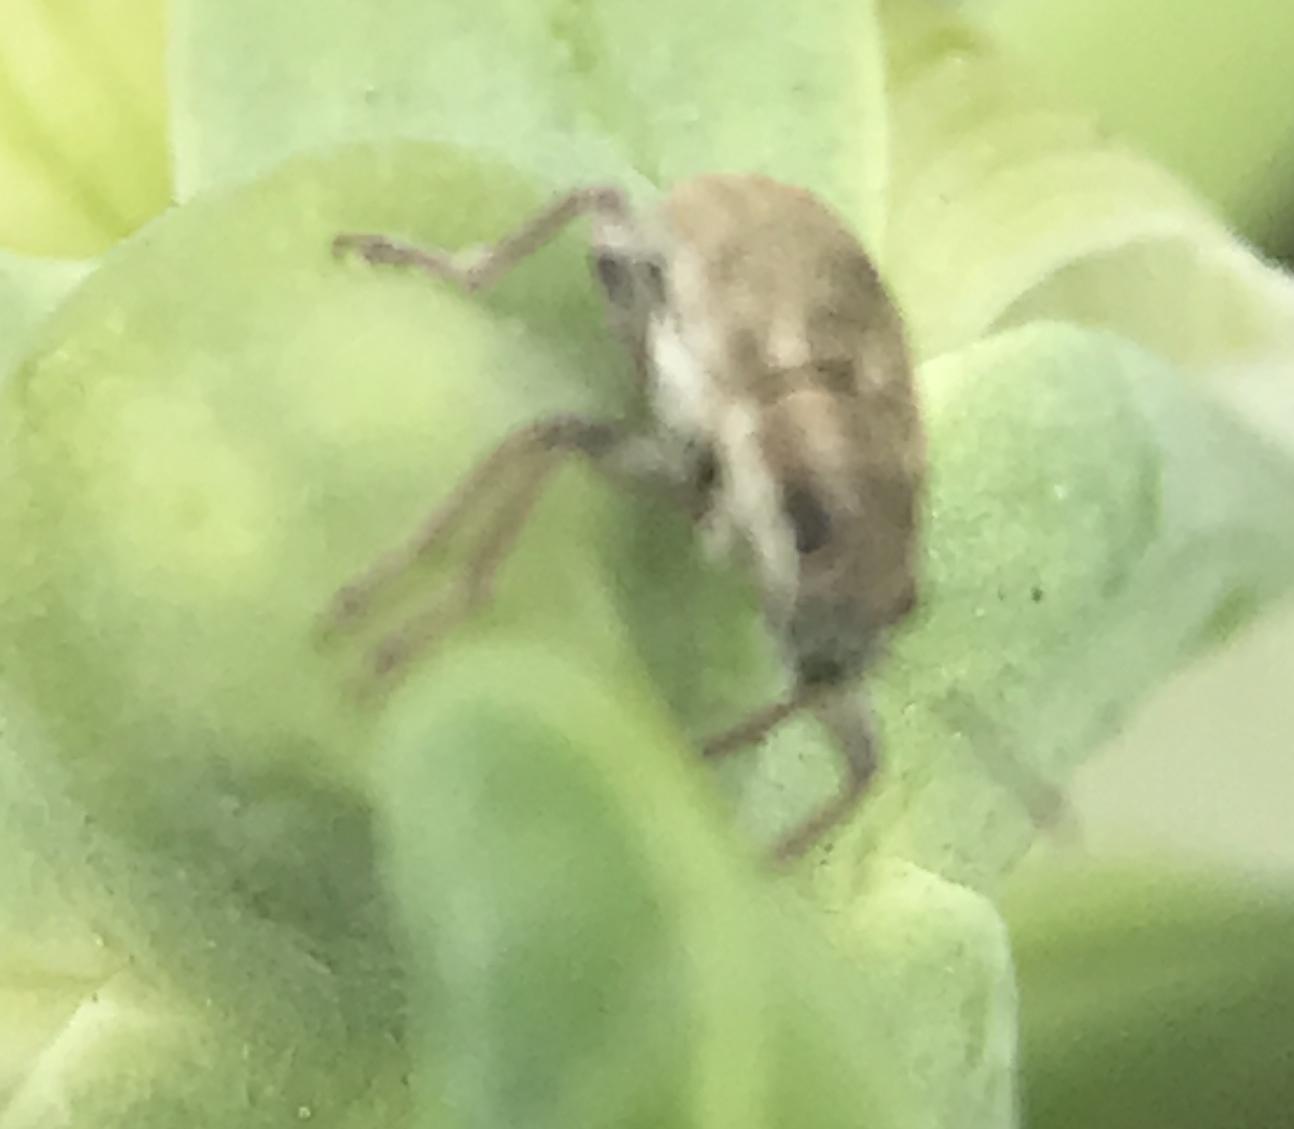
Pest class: pea_leaf_weevil